Giuliano Palma & the Bluebeaters

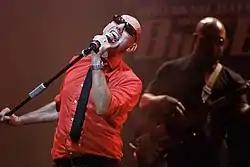
Giuliano palma (live) in 2009

At the end of 2012 singer Giuliano Palma left the band to pursue his solo career. In September 2013 original band members (with Pat Cosmo on vocals) reunited as The Bluebeaters for a concert in Turin, Italy. Next December they did the first tour in years, ReTOURn, celebrating the band's comeback.